Changhua County

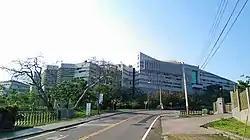
National Changhua Living Art Center

Changhua County is home to Taiwan's two gas-fired power plants, Hsingyuan Power Plant and Hsingneng Power Plant, with a capacity of 490 MW each. Both power plants are located in Lukang Township.